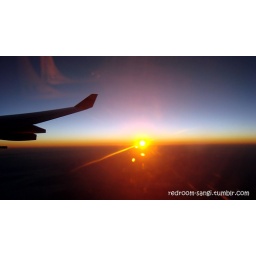
View from my seat in a plane